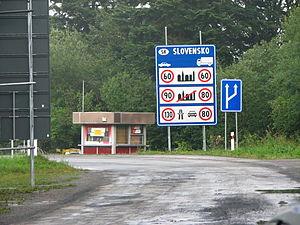
En Slovaquie, la vitesse est limitée à :